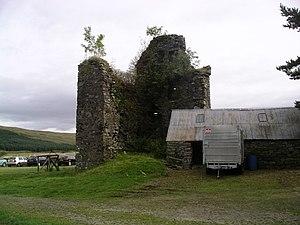
Cette liste recense les principaux châteaux du council area d'Argyll and Bute en Écosse.